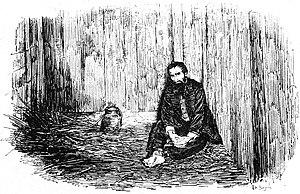
Armand Barbès prisonnier au Mont Saint-Michel 1839-1843 après l'insurrection matée du 12 mai 1839. Barbès dans son cachot (1836).